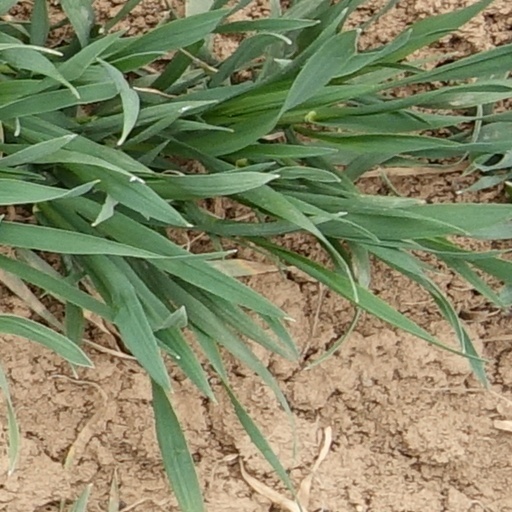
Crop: wheat